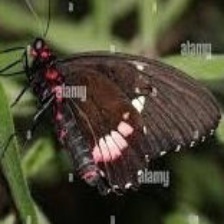
Species: GREEN CELLED CATTLEHEART